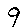
Label: 9